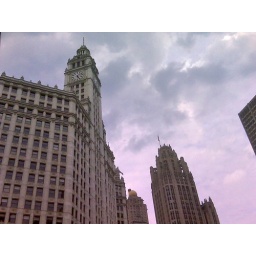
My two favorite building in Chicago - from the boat tour